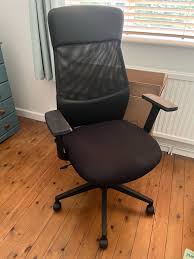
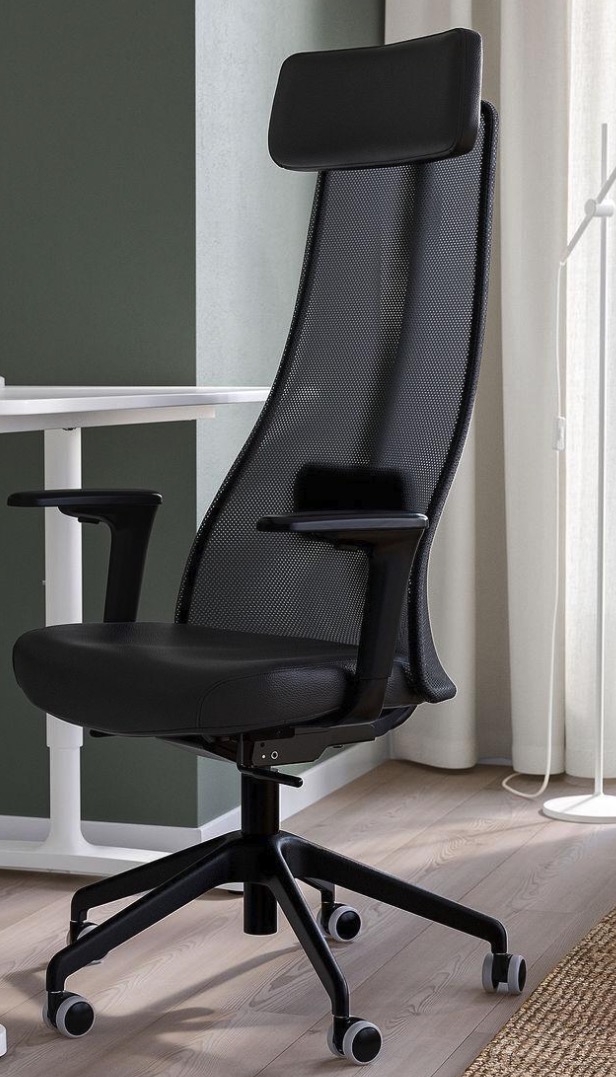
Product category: items_chair
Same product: no